Anton Kaulbach

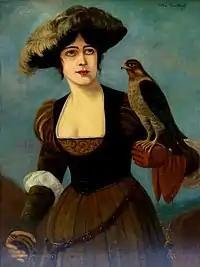
"Falconer"

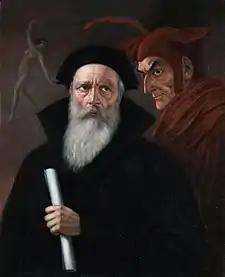
Faust and Mephisto

Wilhelm Anton Kaulbach (8 August 1864, Hanover - 23 April 1934, Berlin) was a German portrait painter.